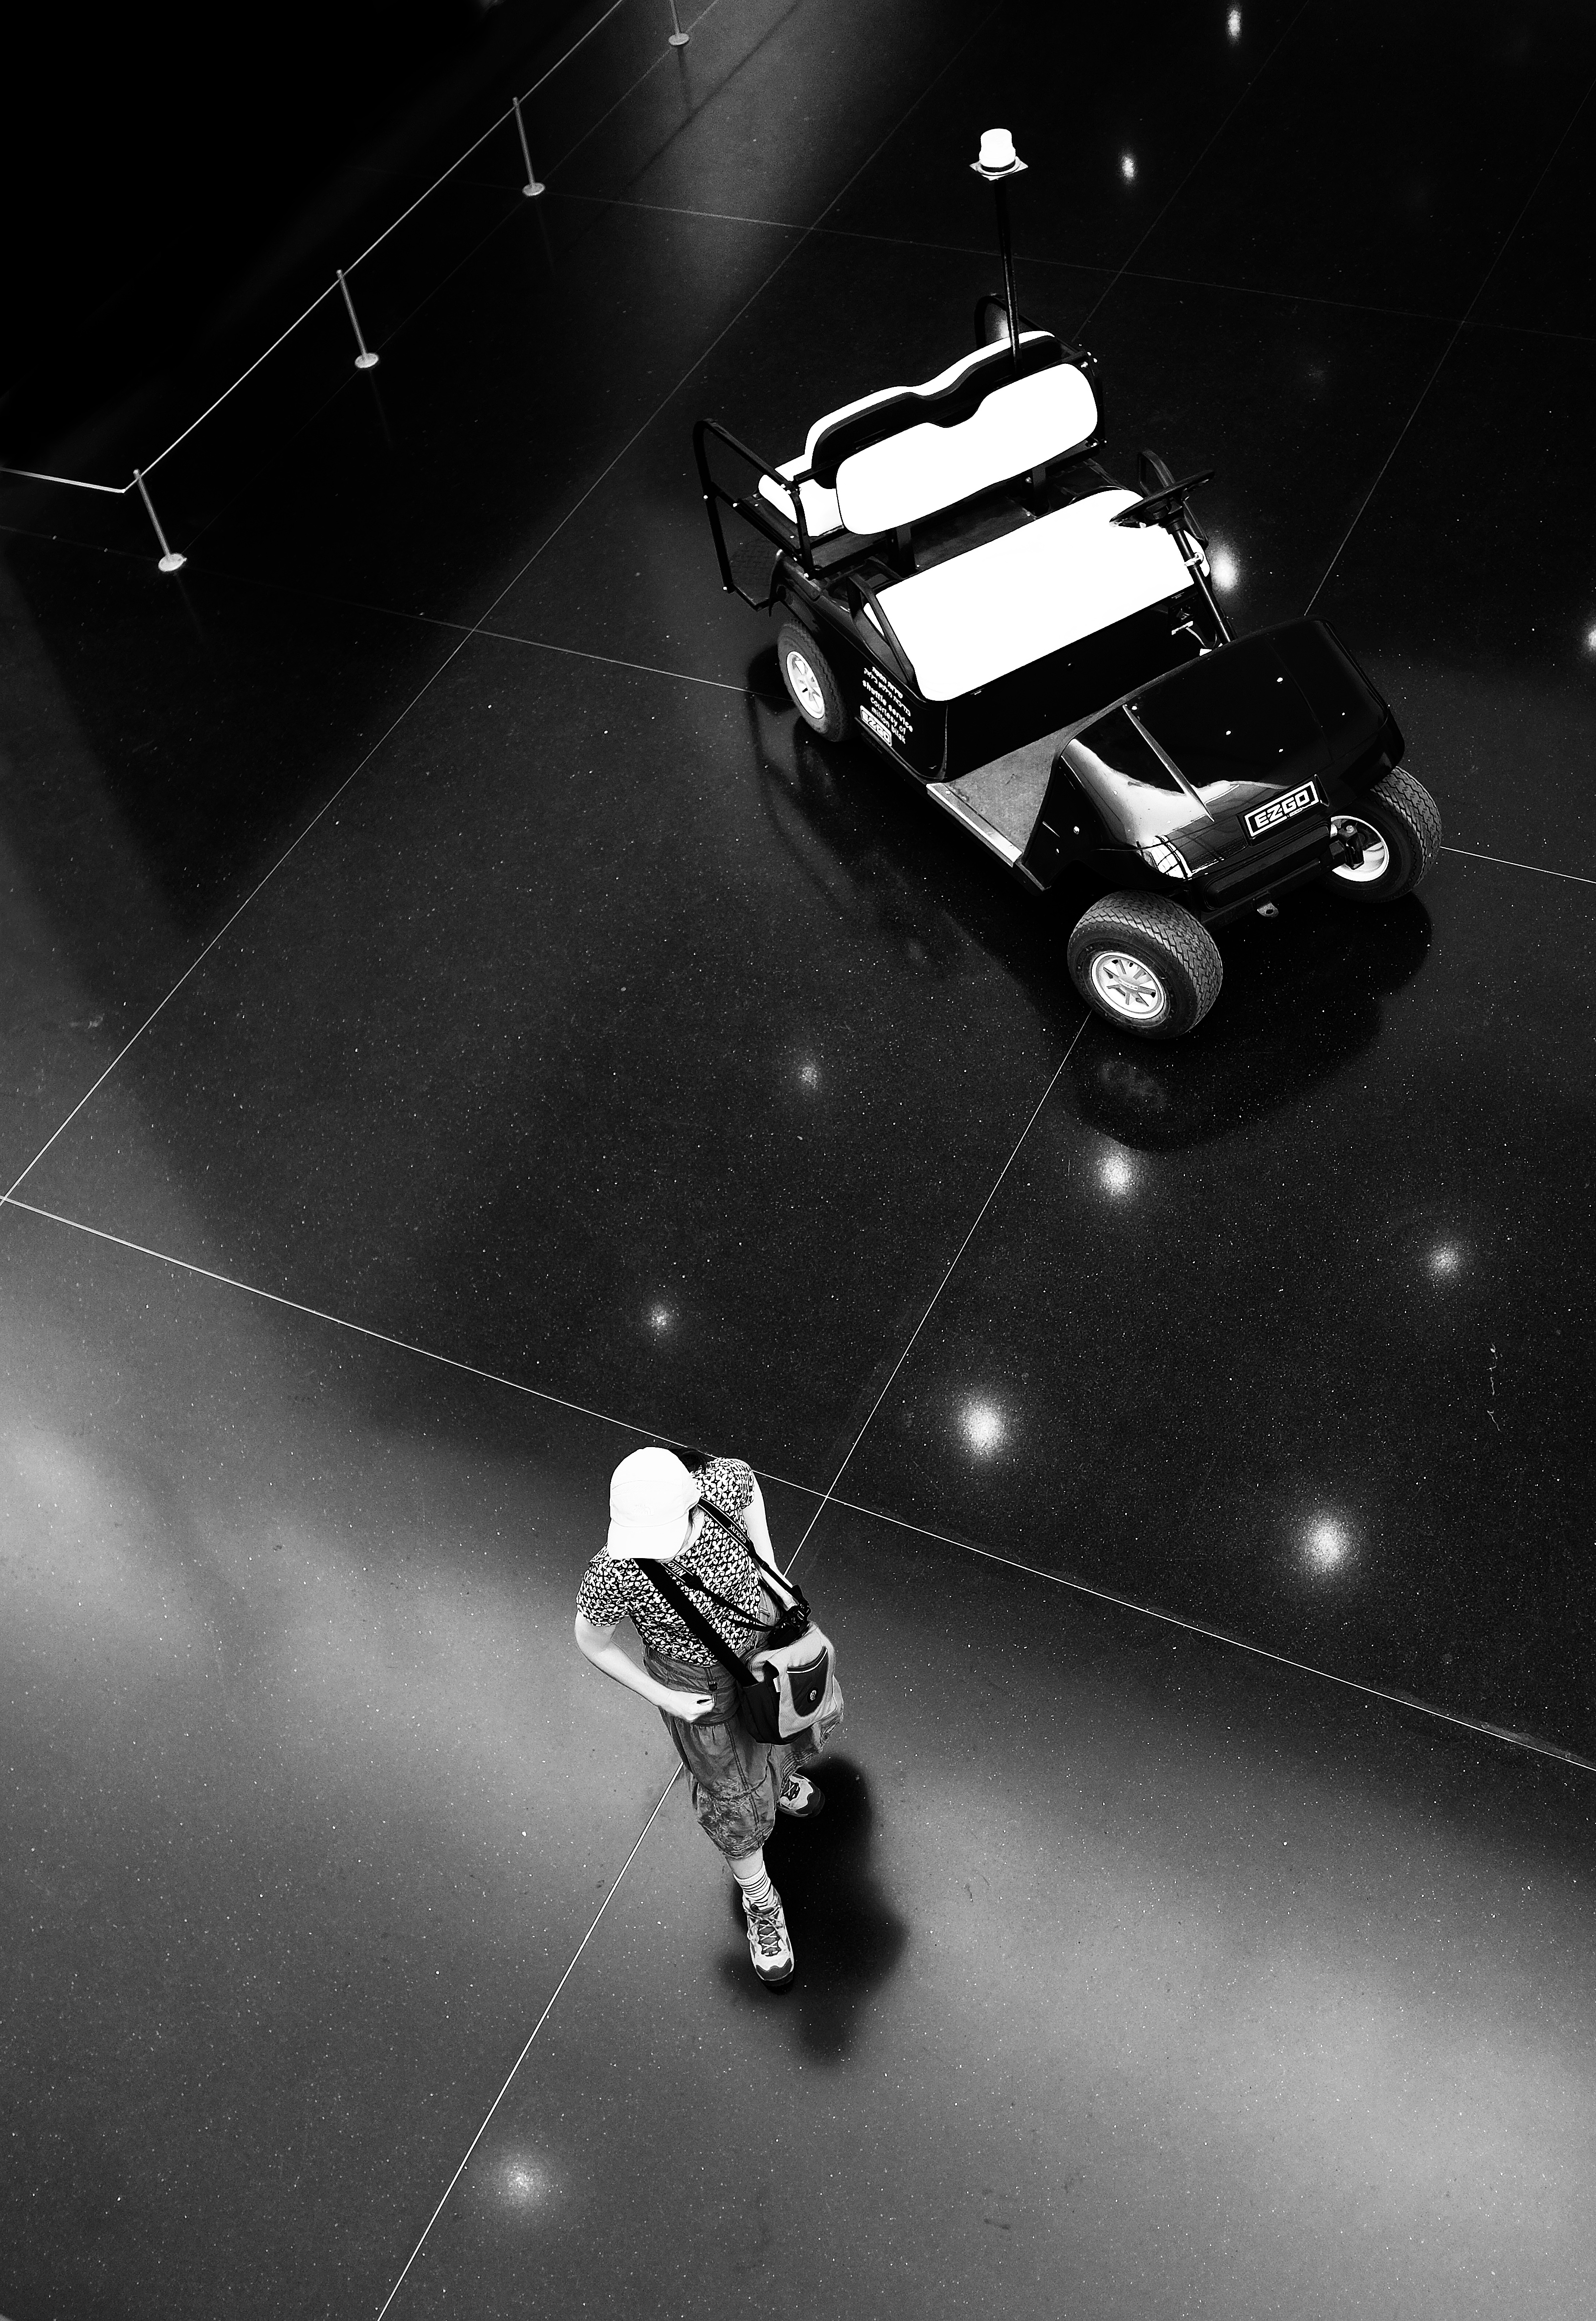
light, black and white, white, night, photography, fujifilm, vehicle, museum, darkness, black, monochrome, bw, blackandwhite, x100, fuji, shape, x100s, topview, monochrome photography